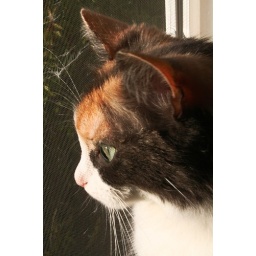
my cat looking for birds in the back yard